Tal Shahar

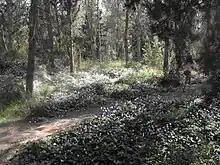
Cyclamen persicum flowers on Cyclamen Hill

Tal Shahar is a moshav in central Israel. Located between Gedera and Latrun, it falls under the jurisdiction of Mateh Yehuda Regional Council. In , it had a population of .